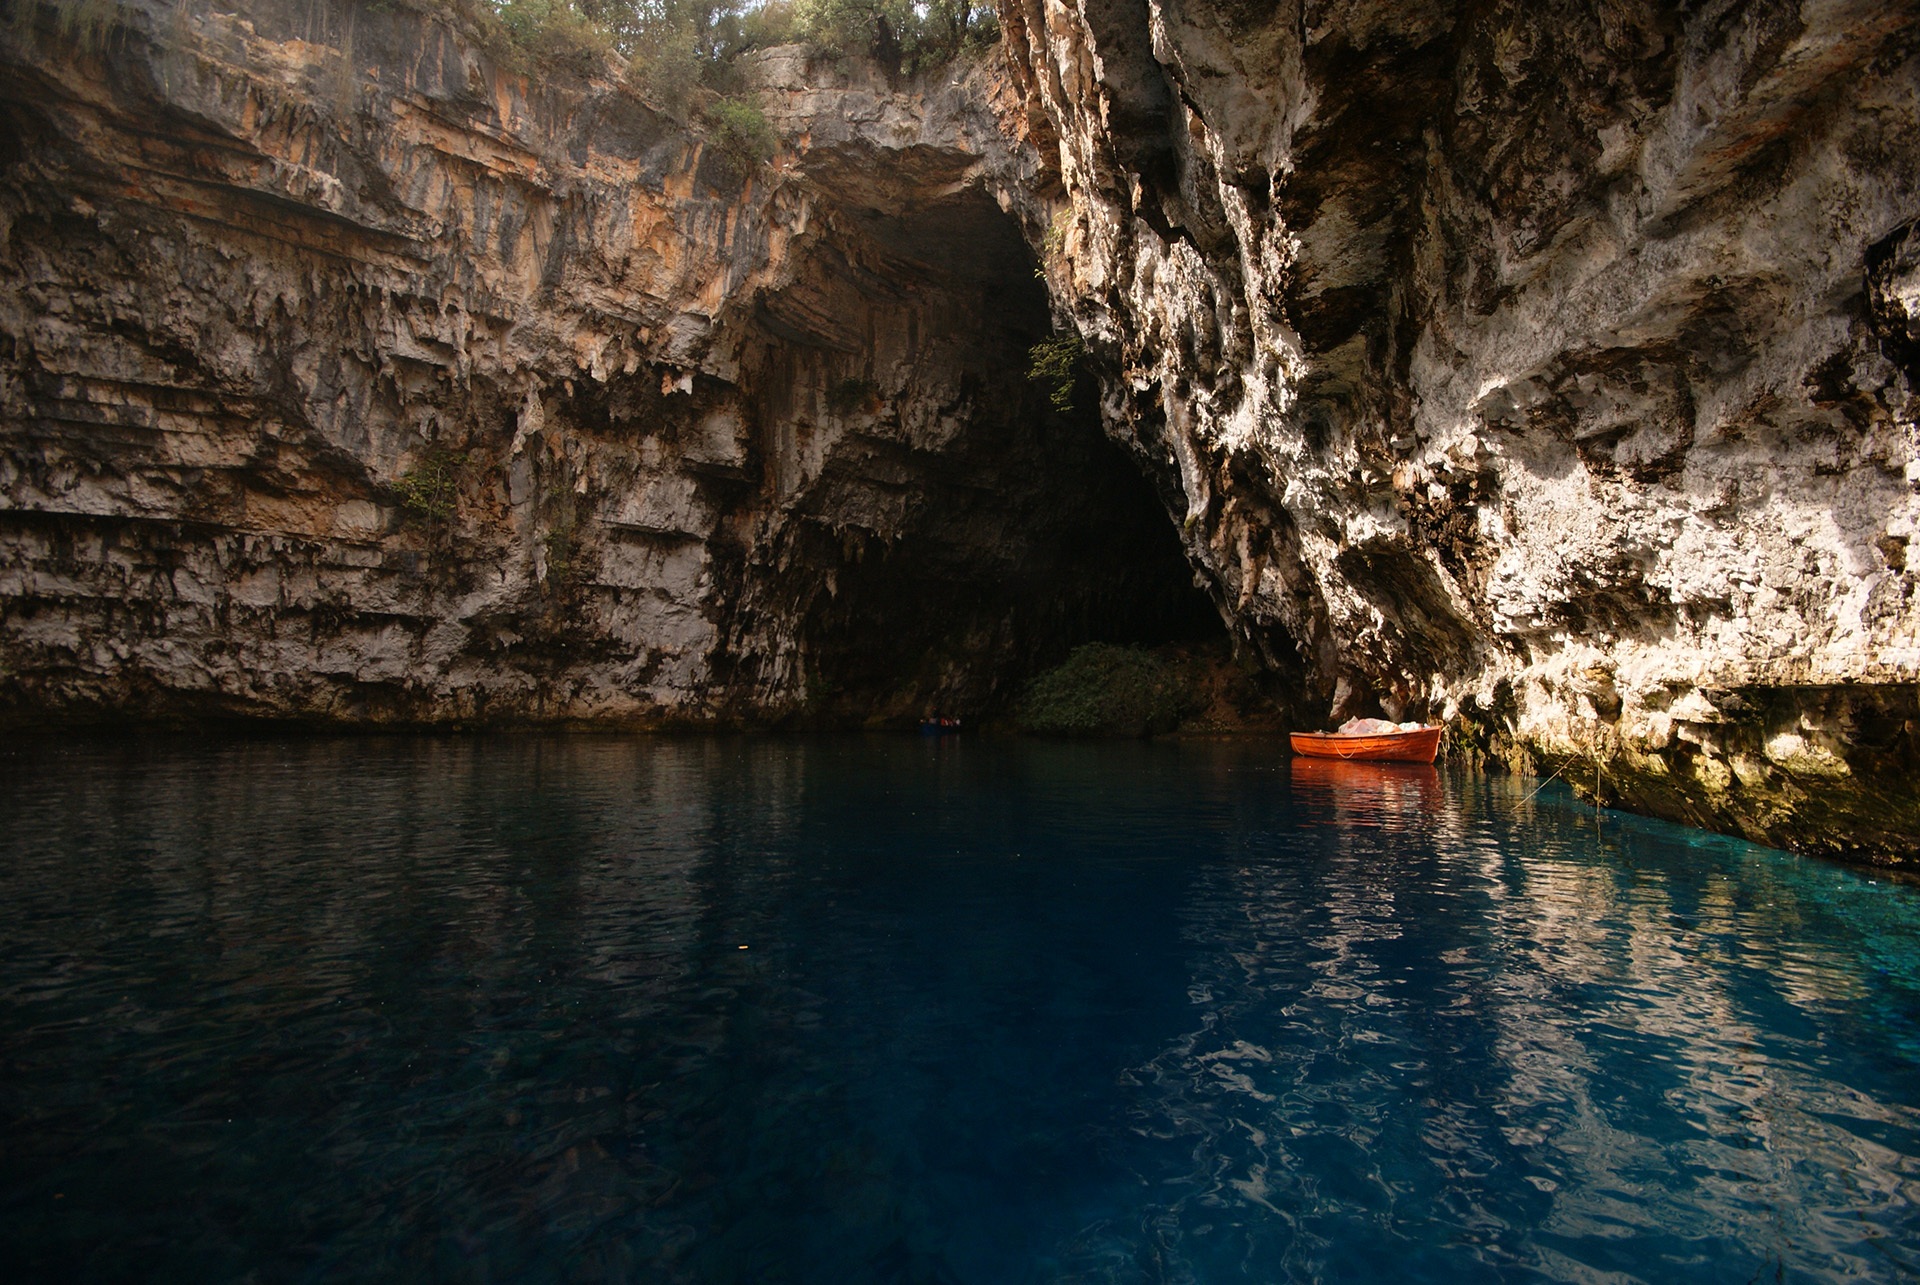
formation, cave, greece, landform, sea cave, kefalonia, geographical feature, pit cave, melissani lake